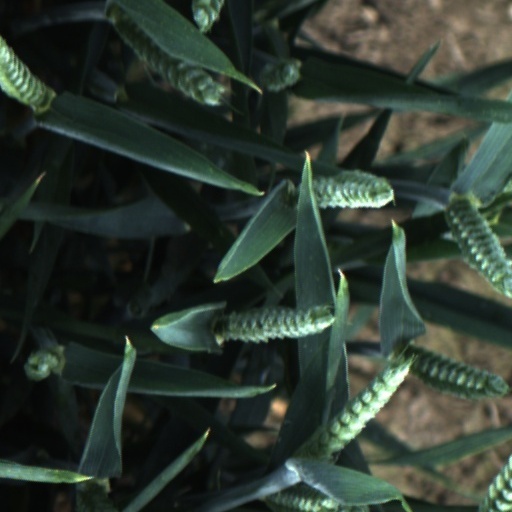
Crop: wheat